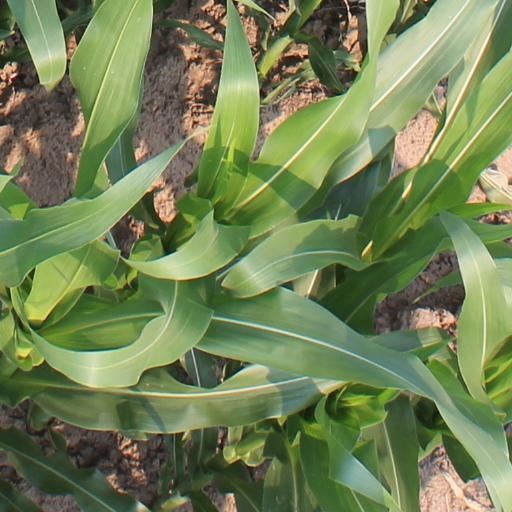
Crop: maize; corn